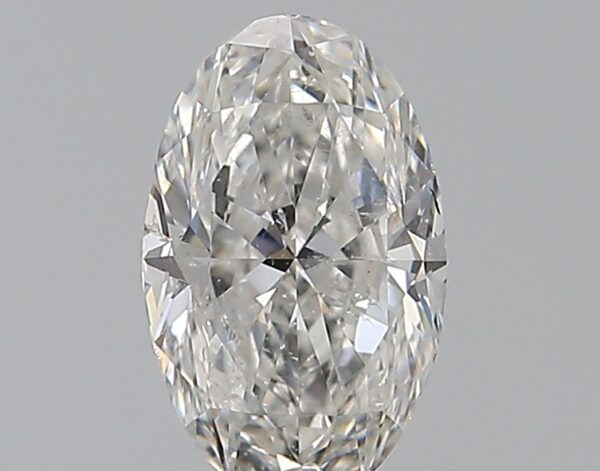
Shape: oval
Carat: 0.7
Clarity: SI2
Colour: F
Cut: VG
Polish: EX
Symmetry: VG
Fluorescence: F
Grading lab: GIA
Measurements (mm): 7.38 x 4.62 x 3.01